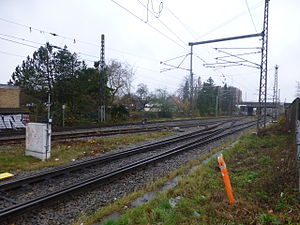
S-tog / Tekniske forhold / Strøm
Spor og køreledningsmaster ved Herlev Station.
S-tog er de københavnske lokaltog, der forbinder den indre by med Hillerød, Klampenborg, Frederikssund, Farum, Høje-Taastrup og Køge. Banenettet de betjener, som også omfatter Ringbanen, kaldes S-banen.